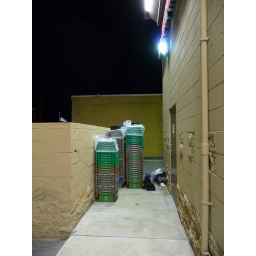
The tell tale signs of commerce rest at the back door of a local CVS Pharmacy in Warner Robins, Georgia.